Norman Byrnes (lawyer)

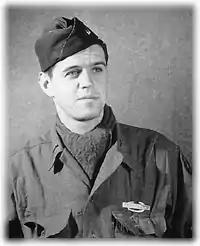
Byrnes as an infantryman the mid 1940s

Norman Thomas Byrnes (December 15, 1922 – July 9, 2009) was a 20th-century American attorney and public citizen of Boston, Massachusetts.